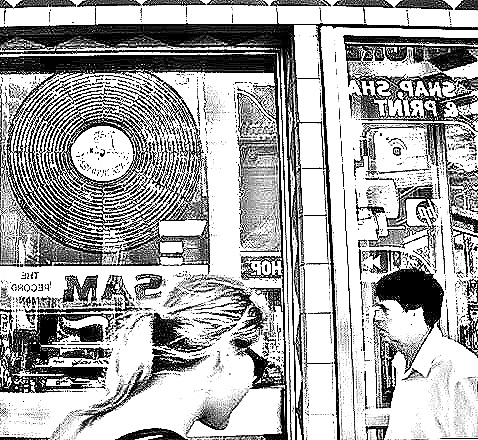
Portrait style: Sketch Portrait